United States Post Office (Westhampton Beach, New York)

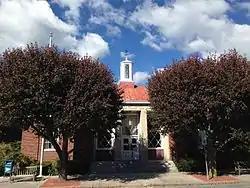

Westhampton Beach Post Office, the U.S. post office in Westhampton Beach, New York, is located at 170 Main Street between Mill Road and Beach Road. It serves the ZIP code 11978, and is southeast of the Westhampton Post Office on Mill Road.